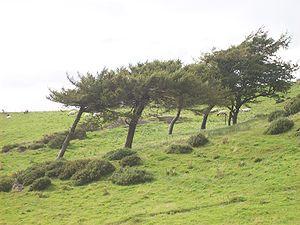
La thigmomorphogenèse regroupe l'ensemble des réponses de croissance d'une plante à la suite d'une stimulation mécanique transitoire. Cet accomodat concerne de très nombreuses espèces de plantes ligneuses et herbacées. Ce phénomène physiologique n'inclut donc pas les réponses d'une plante à son propre poids. Si la croissance est orientée, on parlera de thigmotropisme.